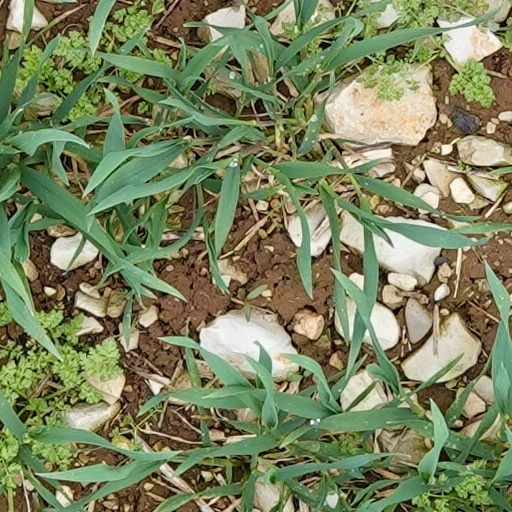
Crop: wheat